Greater India

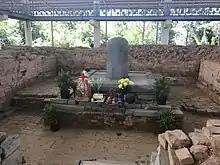
Stone lingam found in Cát Tiên, southern Vietnam

Not only did Indianization change many cultural and political aspects, but it also changed the spiritual realm as well, creating a type of Northern Culture which began in the early 14th century, prevalent for its rapid decline in the Indian kingdoms. The decline of Hindu kingdoms and spark of Buddhist kingdoms led to the formation of orthodox Sinhalese Buddhism and is a key factor leading to the decline of Indianization. Sukhothai and Ceylon are the prominent characters who formulated the center of Buddhism and thus became more popularized over Hinduism.